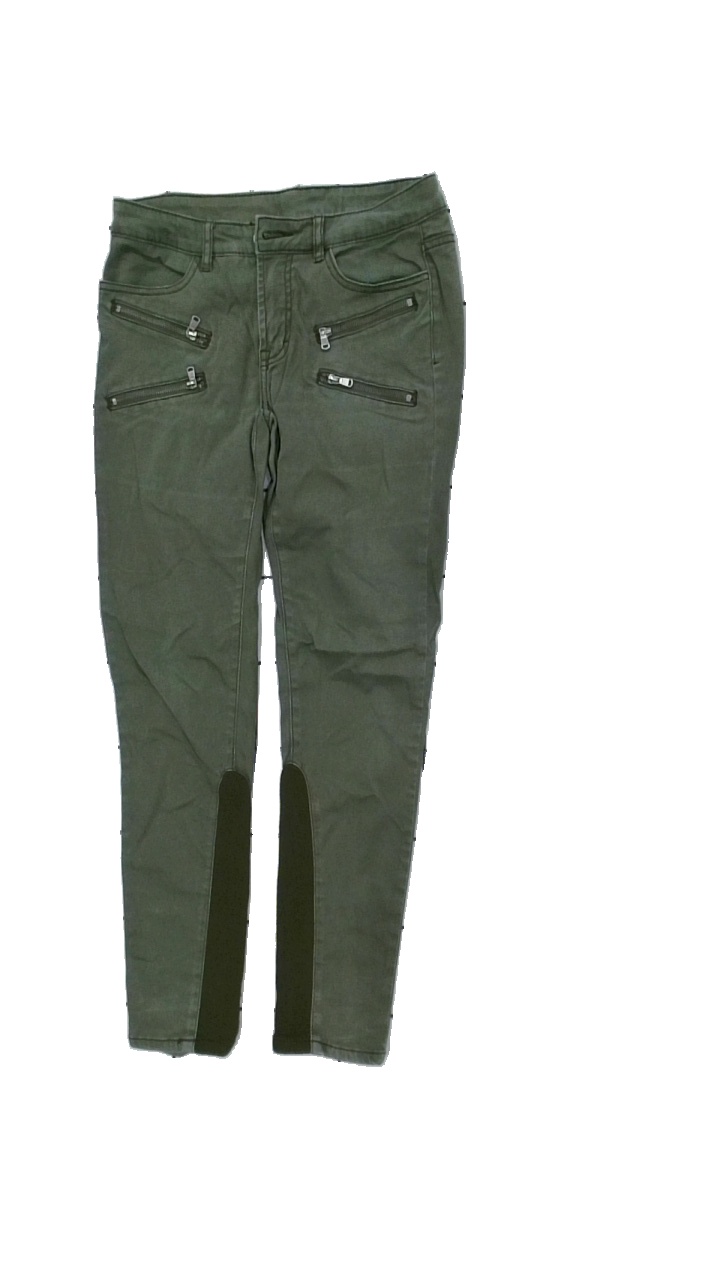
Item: Jeans (Ladies)
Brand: Kappahl
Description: jeans
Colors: Green
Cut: Tight
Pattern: Other
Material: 100% bomull
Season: All
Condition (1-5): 3
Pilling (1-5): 3
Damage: nopprigt
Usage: Export
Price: <50